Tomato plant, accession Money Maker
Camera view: bottom (45 deg); turntable rotation: 180 degrees
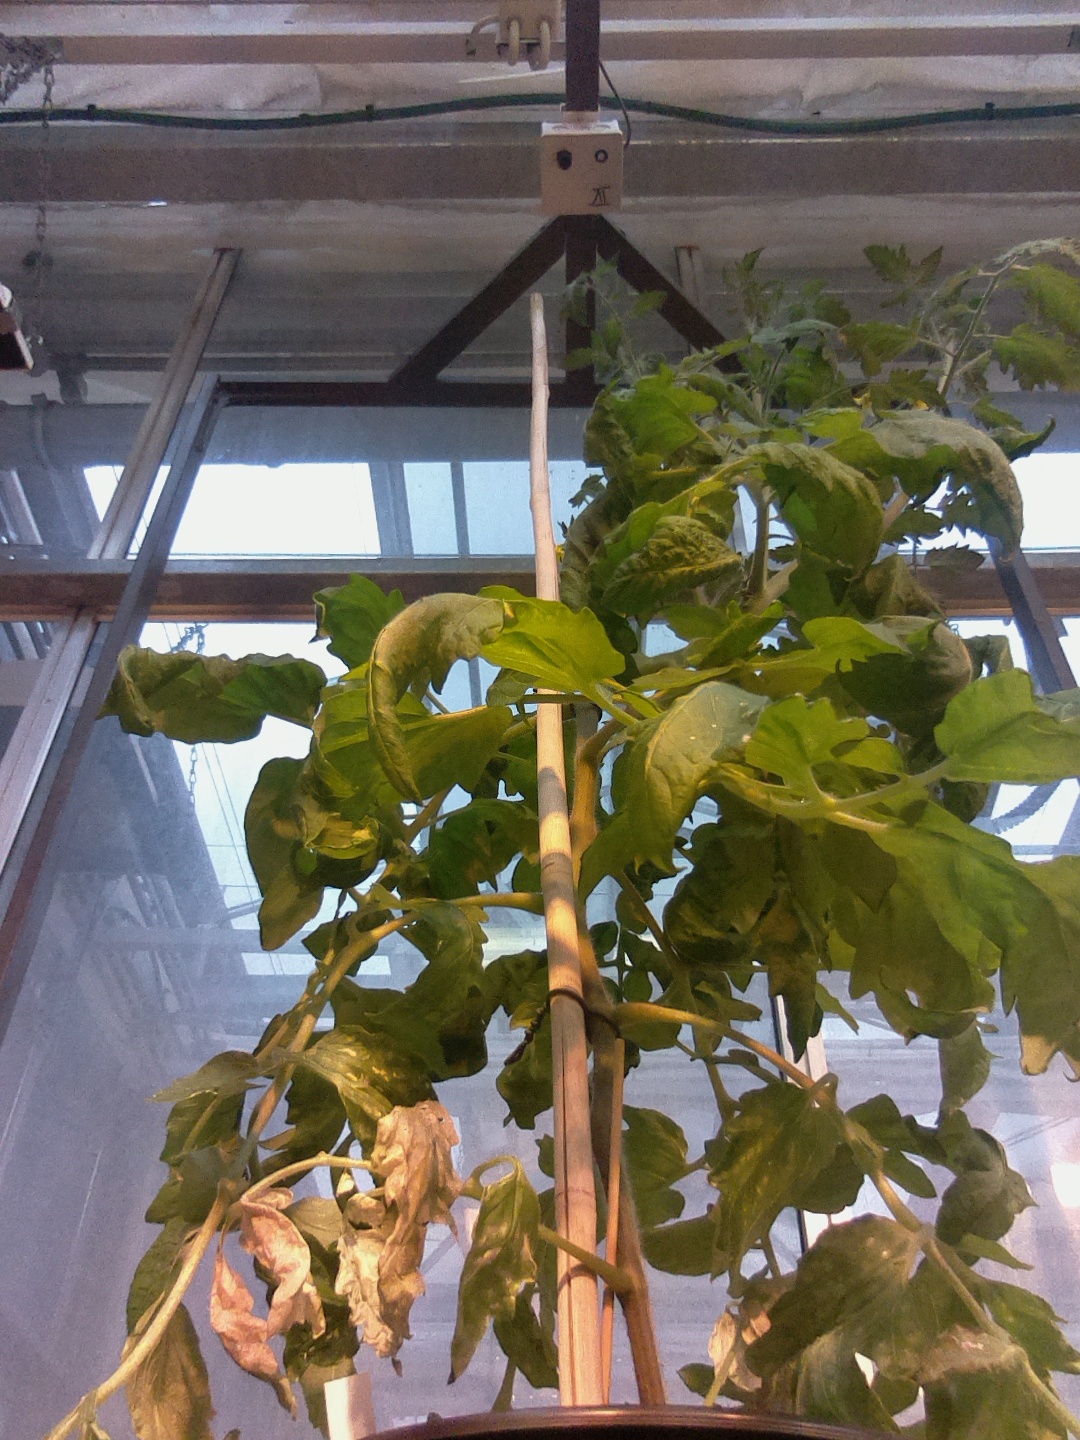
BBCH growth stage 70: Fruits at the main stem or branches visibles